Kimberly Breier

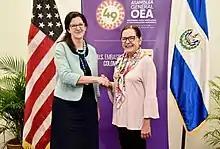
Breier meets with Salvadoran Foreign Minister Alexandra Hill in Medellín, Colombia on June 27, 2019.

Under the Trump administration, since 2017, she has been a member of the policymaking team for the Western Hemisphere of the United States Department of State. In March 2018, President Donald Trump nominated her as Assistant Secretary of State for Western Hemisphere Affairs, and was ratified by the United States Senate in October of that year. Breier replaced Francisco Palmieri, who was acting interim since the beginning of Trump's presidency in January 2017.